Nenê

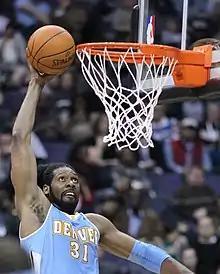
Nenê dunks the ball while playing for the Denver Nuggets in January 2011.

In 2010–11, Nenê appeared in 75 games (starting all 75), averaging 14.5 points, 7.6 rebounds, 2.0 assists, and 1.12 steals while shooting an NBA-leading .615 from the field in 30.5 minutes per game.